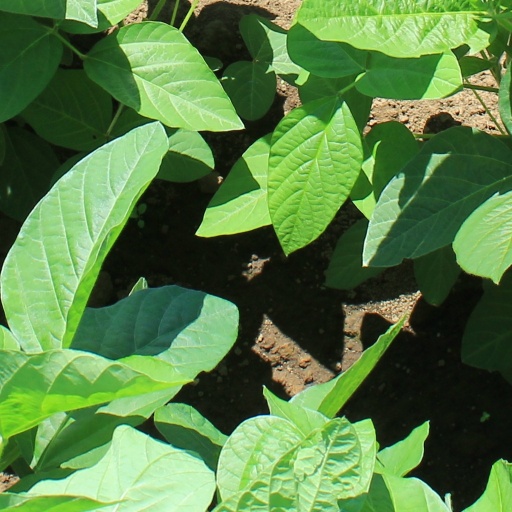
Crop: soybean